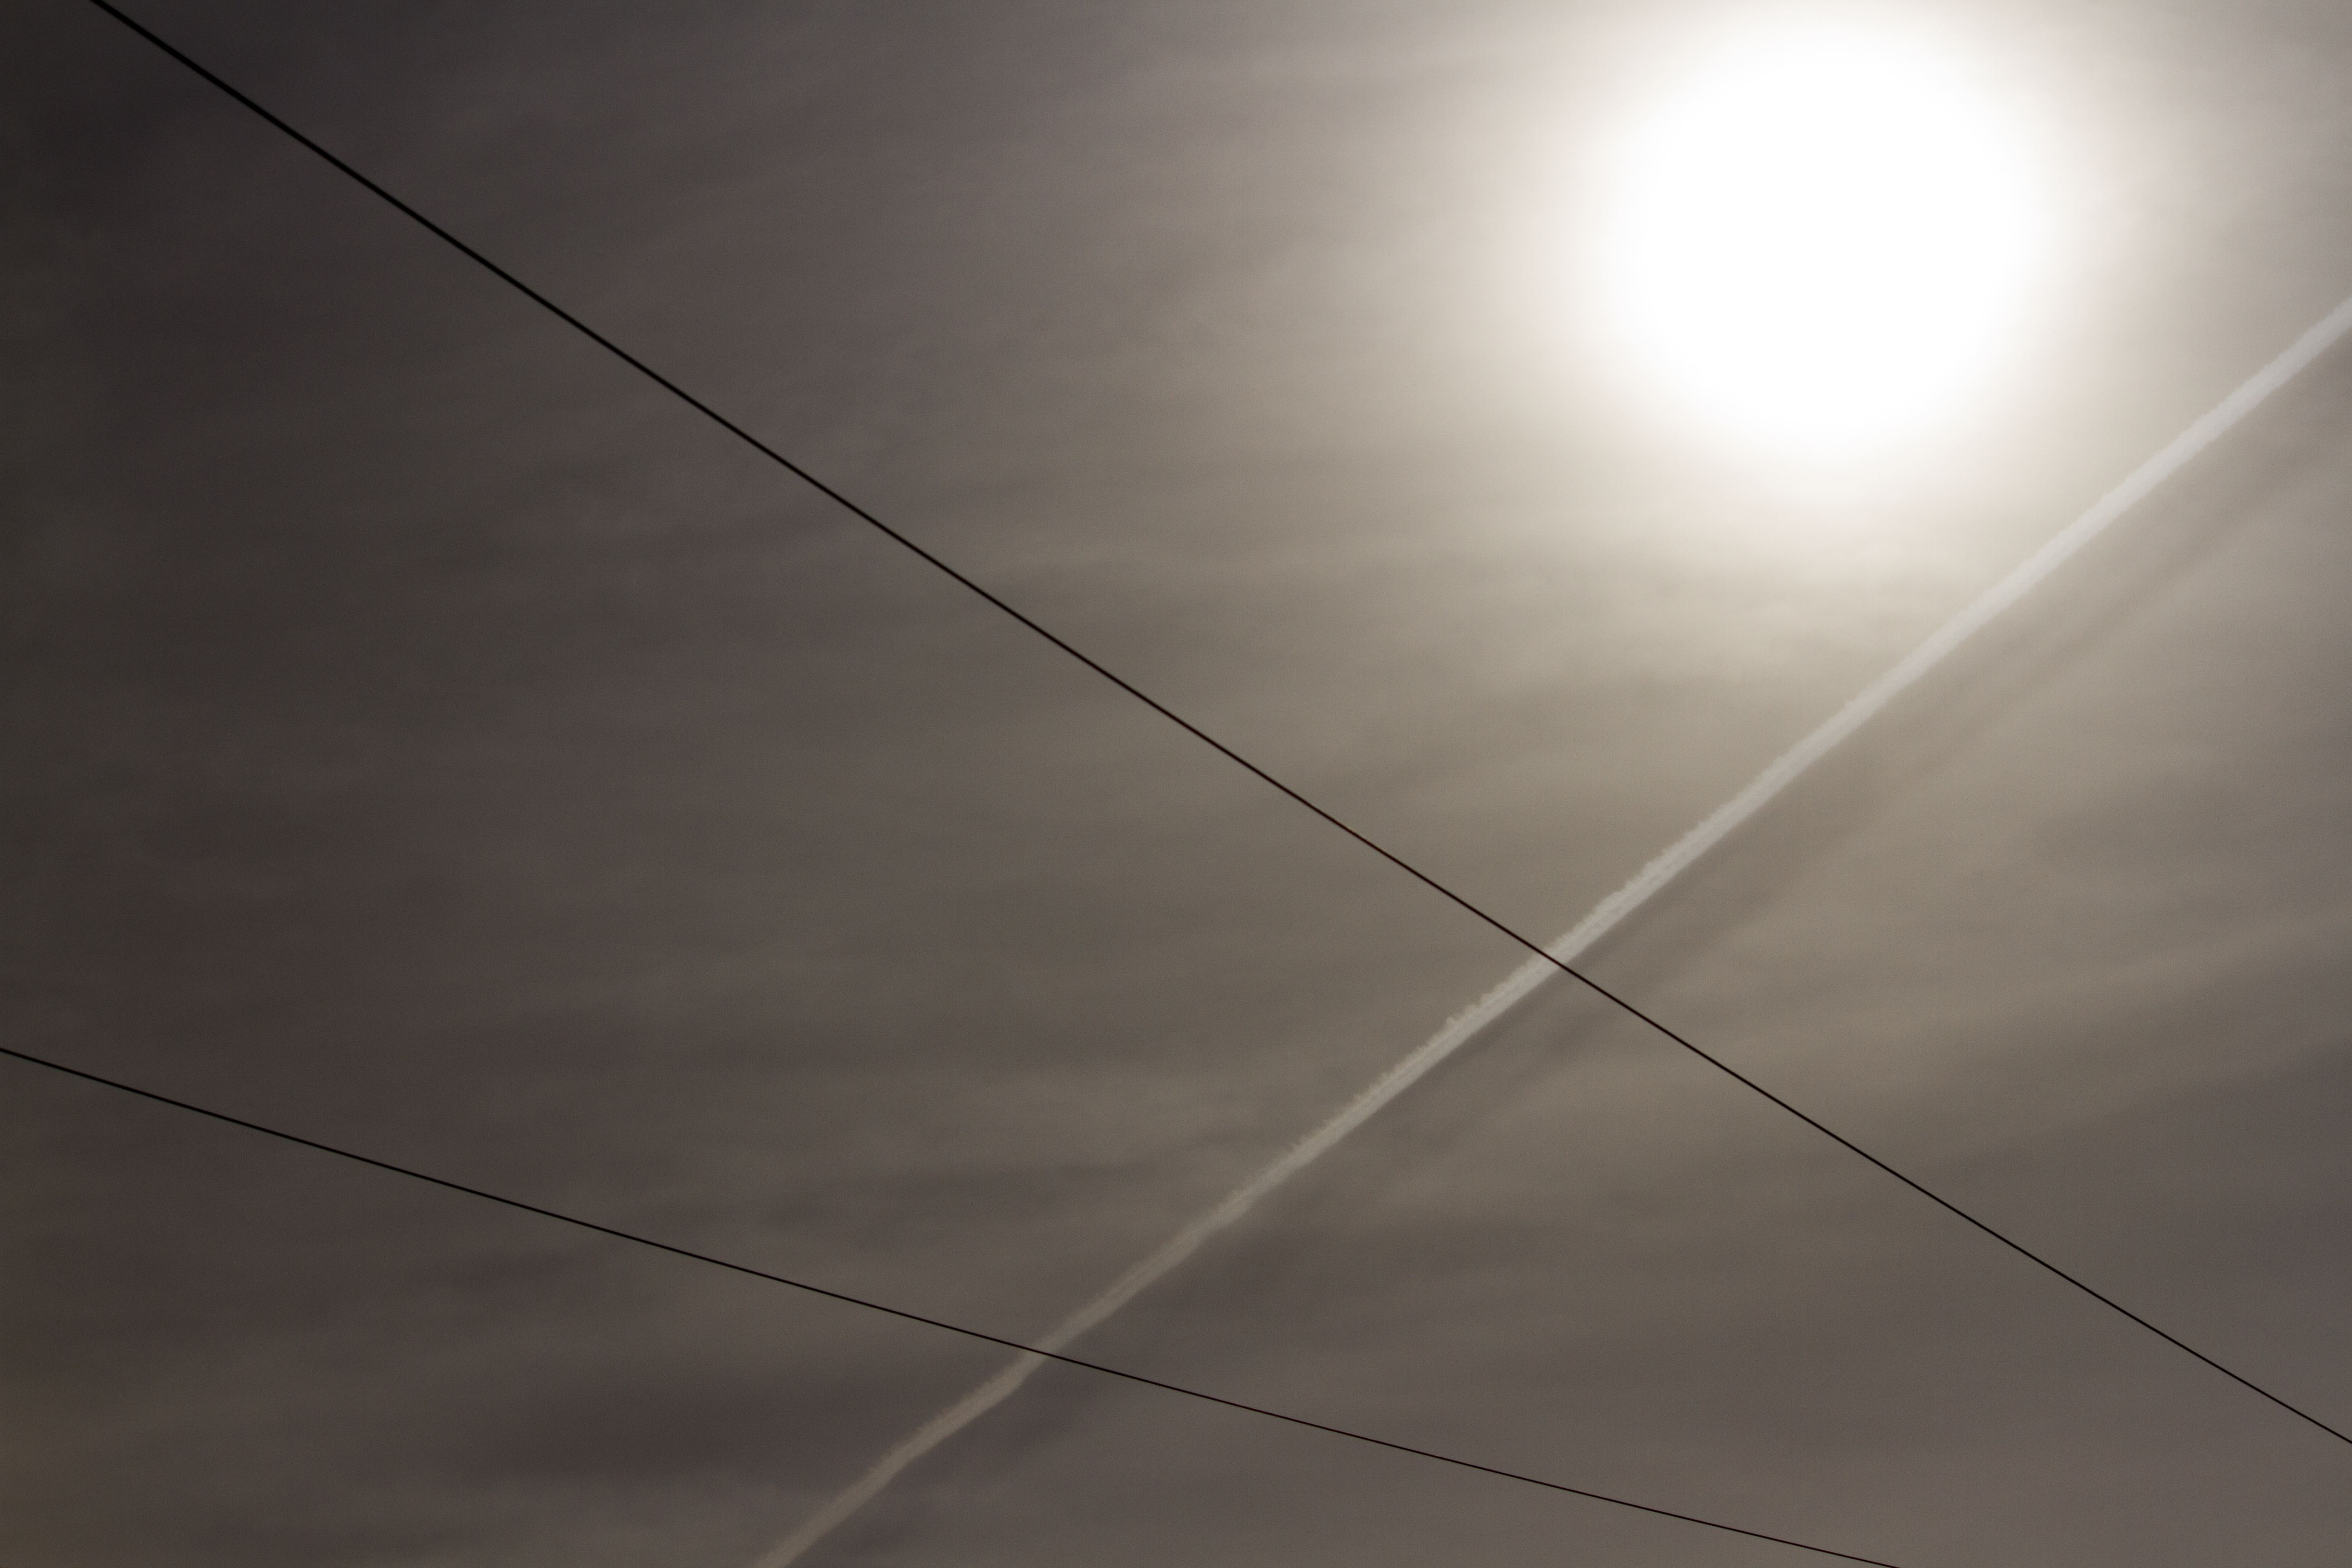
light, cloud, sky, sun, sunlight, atmosphere, line, canon, darkness, monochrome, lighting, circle, outdoors, uk, clouds, symmetry, 7d, shape, nikkvalentine, peterborough, canon60mmmacrousm, telegraphwires, atmosphere of earth